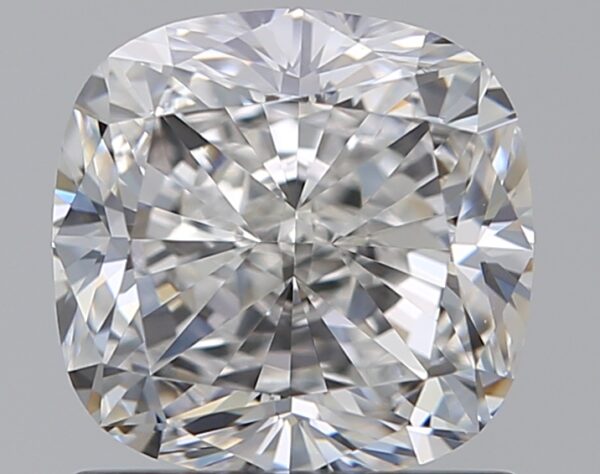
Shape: cushion
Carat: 1.3
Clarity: VVS2
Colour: G
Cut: EX
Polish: EX
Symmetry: VG
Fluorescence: M
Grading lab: GIA
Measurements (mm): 6.07 x 5.97 x 4.15